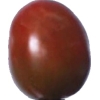
Label: tomato_cherry_maroon